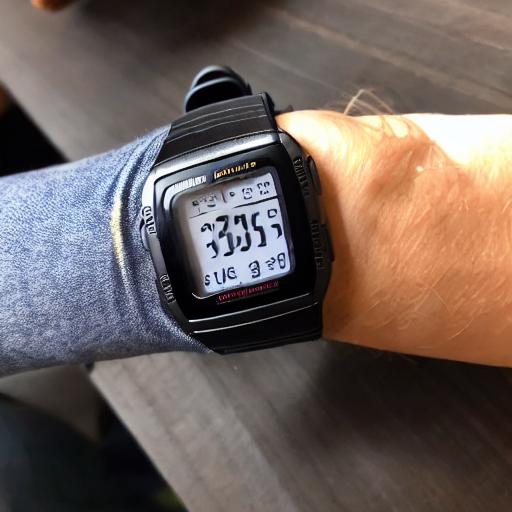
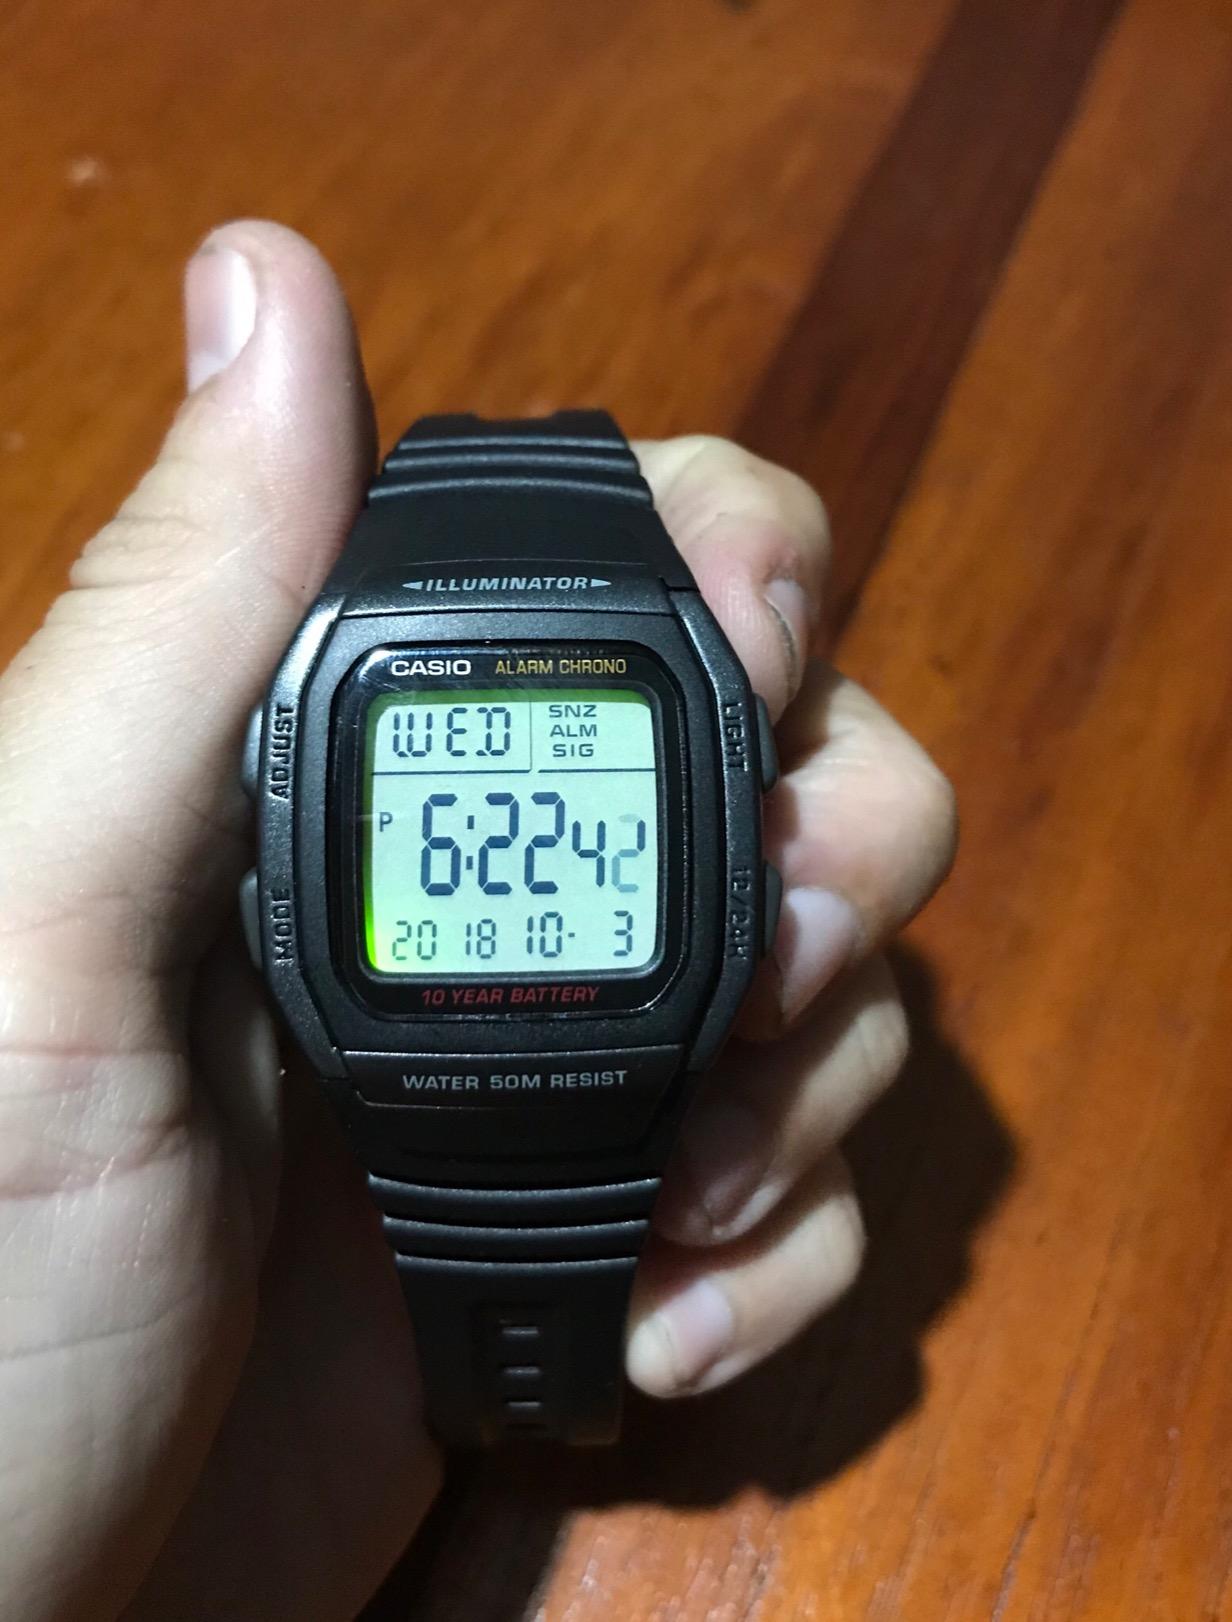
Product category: accessories_watch
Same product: no